Gamal Abdel-Rahim

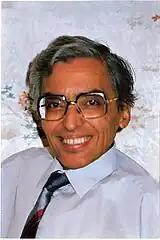
Gamal Abdel-Rahim

Gamal Abdel-Rahim (November 25, 1924 – November 23, 1988) was a distinguished Egyptian classical music composer and composition professor.